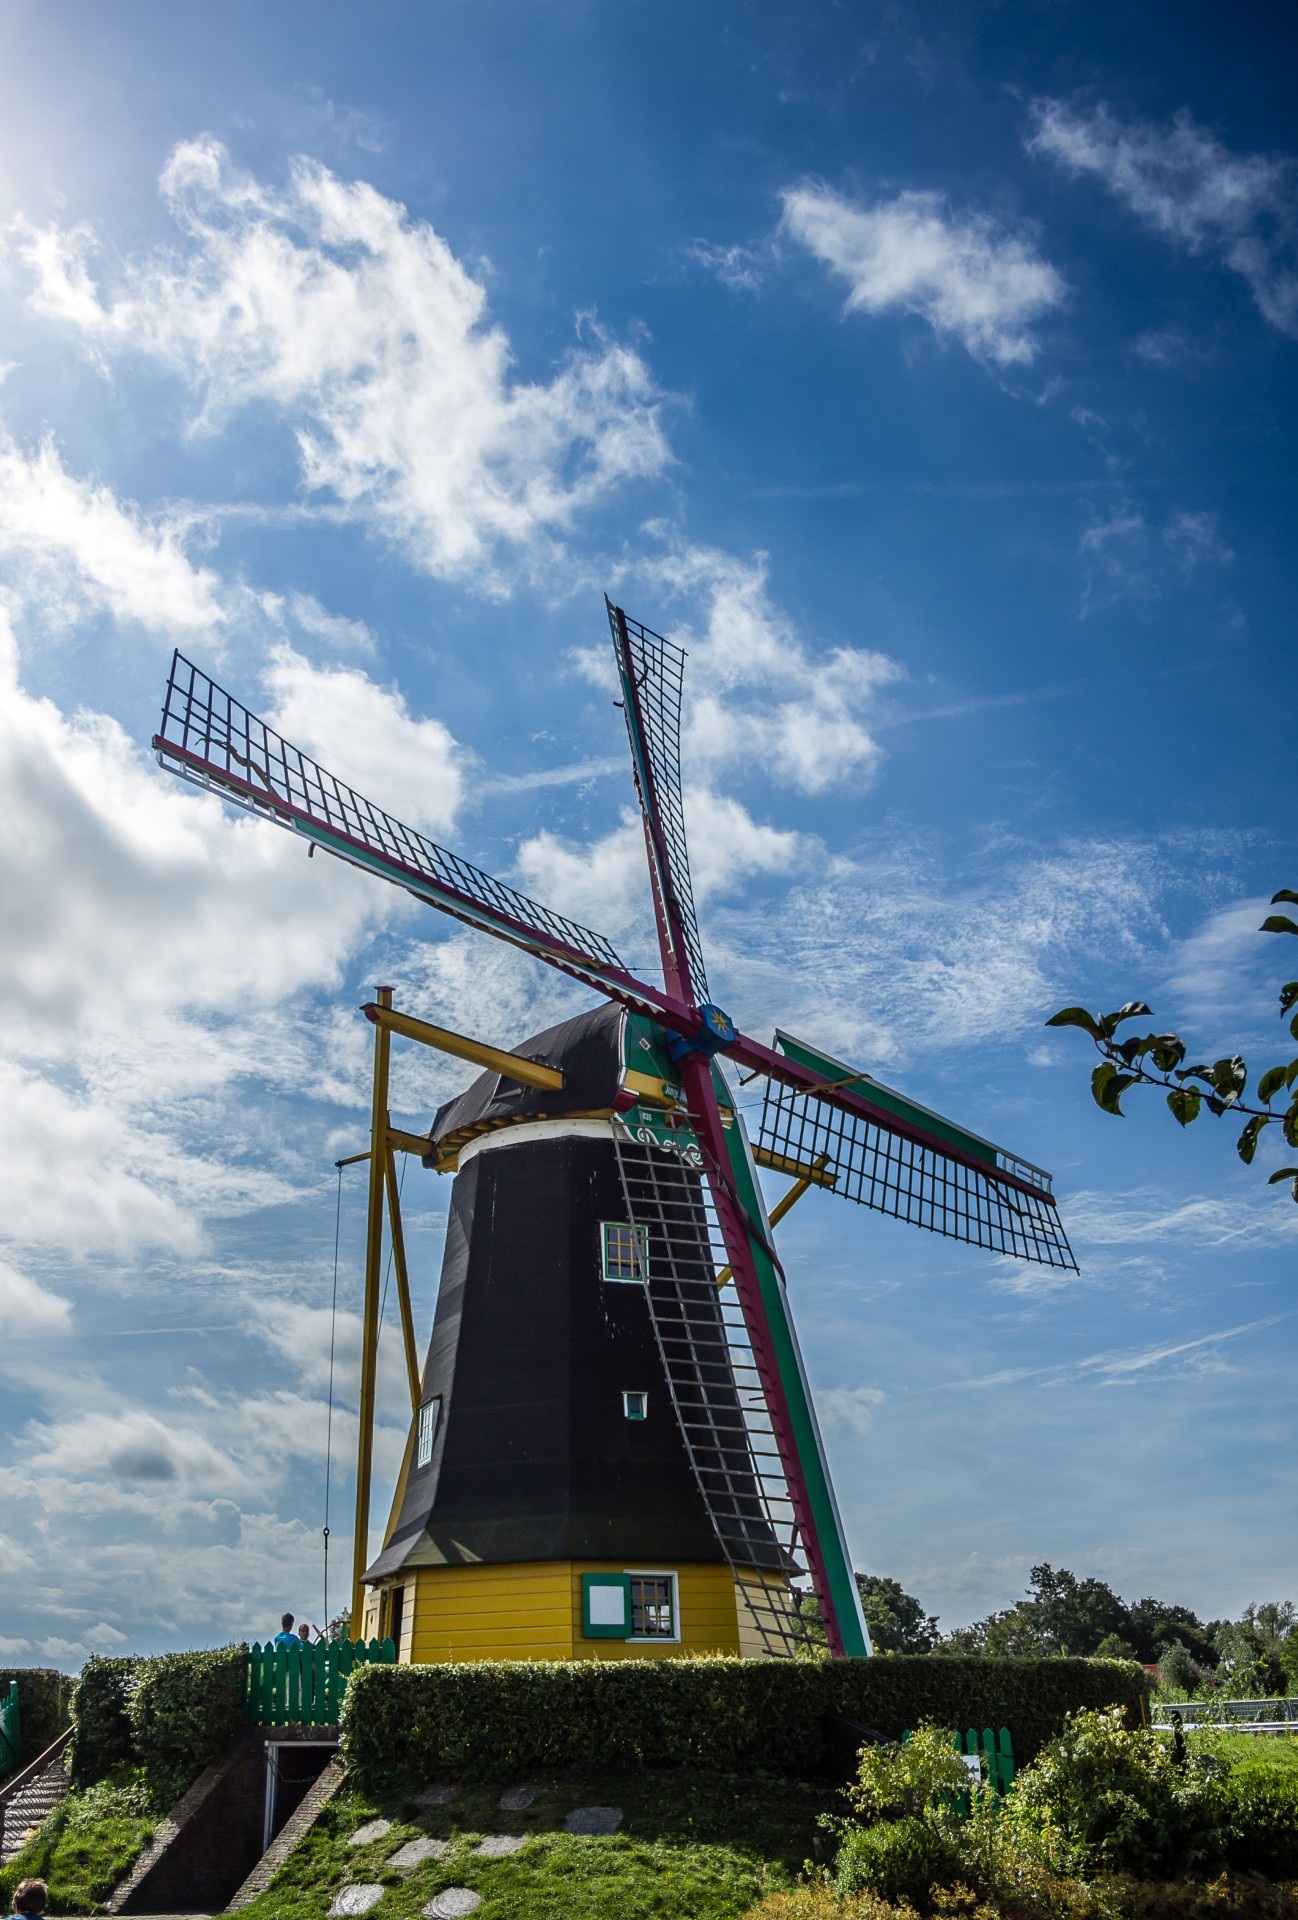
wing, sky, wood, windmill, wind, building, old, summer, green, red, machine, blue, black, yellow, agriculture, wind power, holland, netherlands, clouds, mill, flour mill